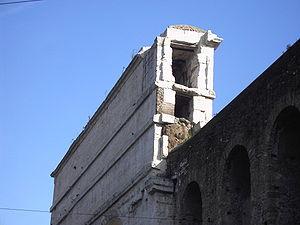
L'aqueduc de l'Anio Novus ou aqueduc du Nouvel Anio est un aqueduc de Rome, commencé par l’empereur Caligula en 38 ap. J.-C.
Cette liste des monuments de la Rome antique recense les monuments les plus importants construits à Rome ou à proximité immédiate, depuis la fondation de la ville jusqu'au début du VIIᵉ siècle.
L'aqueduc de l'Aqua Claudia, aqueduc Claudien ou aqueduc de Claude est un des aqueducs romains qui alimentent Rome en eau potable.
La porta Maggiore, en français porte Majeure, construite en 52 sous l'empereur Claude, supporte l'aqueduc de l'Aqua Claudia à la traversée des via Praenestina et Labicana. Elle était alors nommée porta Praenestina-Labicana. Elle fut intégrée au mur d'Aurélien construit à partir de 271.